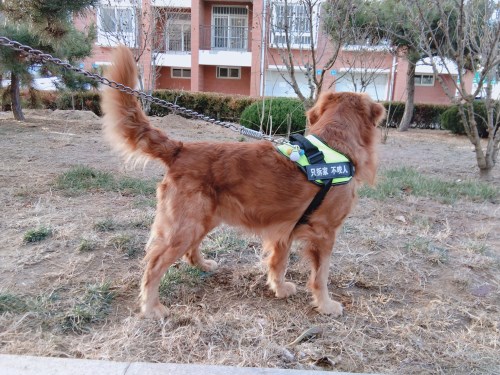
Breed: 5355-n000126-golden_retriever